Sunland-Tujunga, Los Angeles

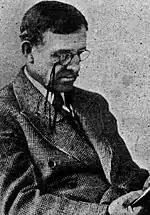
M.V. Hartranft, for whom Hartranft Avenue was named

At the same time, the City Council was under a court order to redistrict itself to provide more representation for Latinos. After a bitter contest in which Finn's semirural constituents fought against being combined with more built-up areas and amid traces of ethnic animosity, the result was to move the vacant First District seat into a redrawn, 69% Latino area north and west of downtown Los Angeles and to place Sunland-Tujunga into a reshaped Second Council District, already represented by Joel Wachs. It was a Y-shaped configuration "with only a long, thin finger of territory" connecting Sunland-Tujunga on the north with Van Nuys on the south. A lawsuit against the plan was dismissed in late September by U.S. District Judge James M. Ideman.